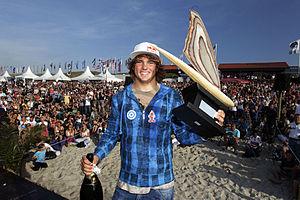
La Professional Windsurfers Association est une association américaine qui organise et juge les épreuves de planche à voile ou windsurf à un niveau international. Son objectif est de promouvoir le véliplanchisme au travers de différentes disciplines.